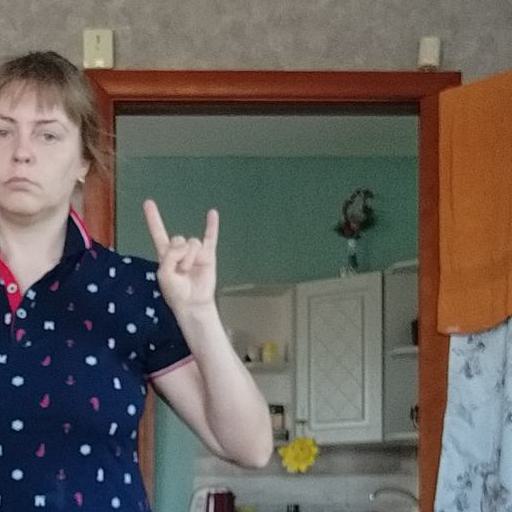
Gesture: rock